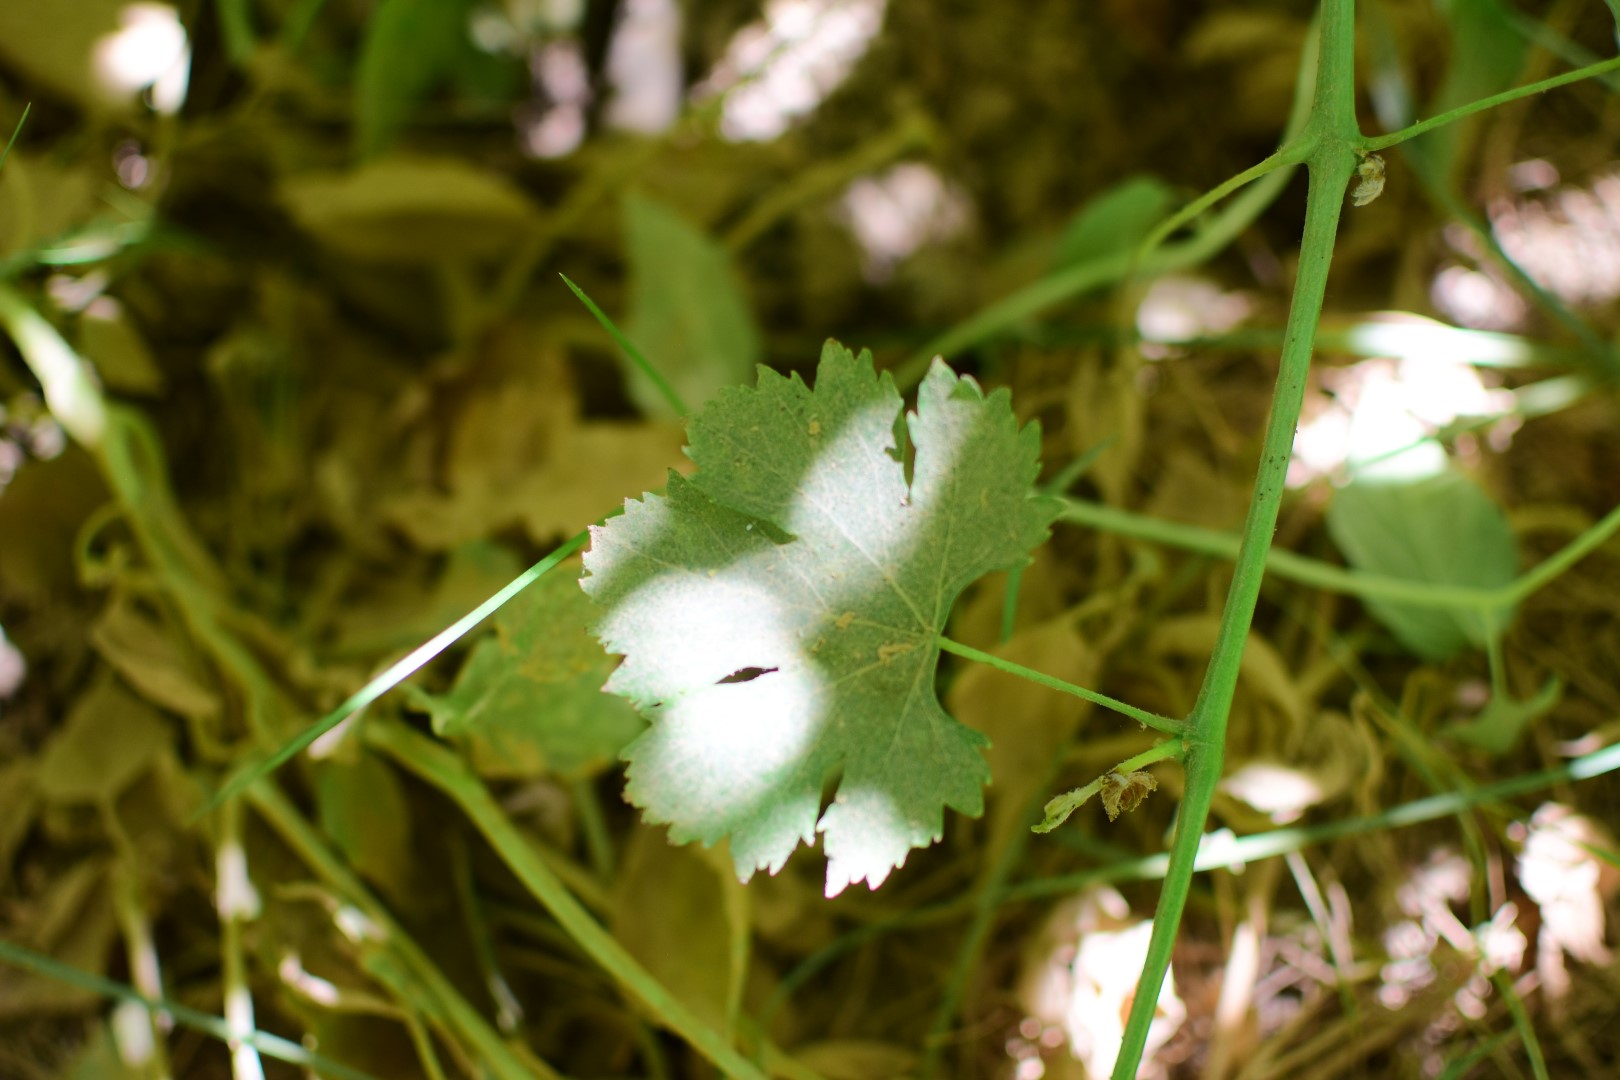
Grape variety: Halawani